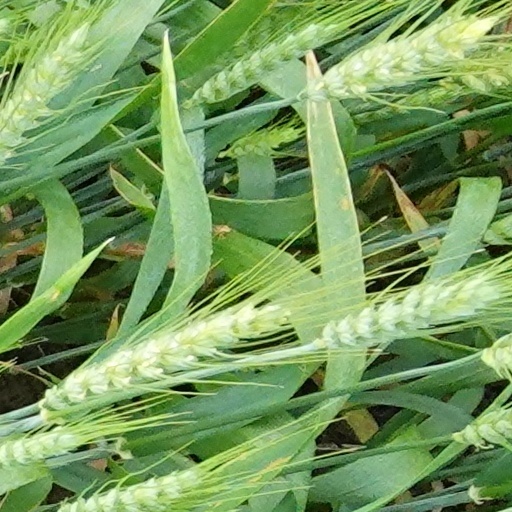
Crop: wheat